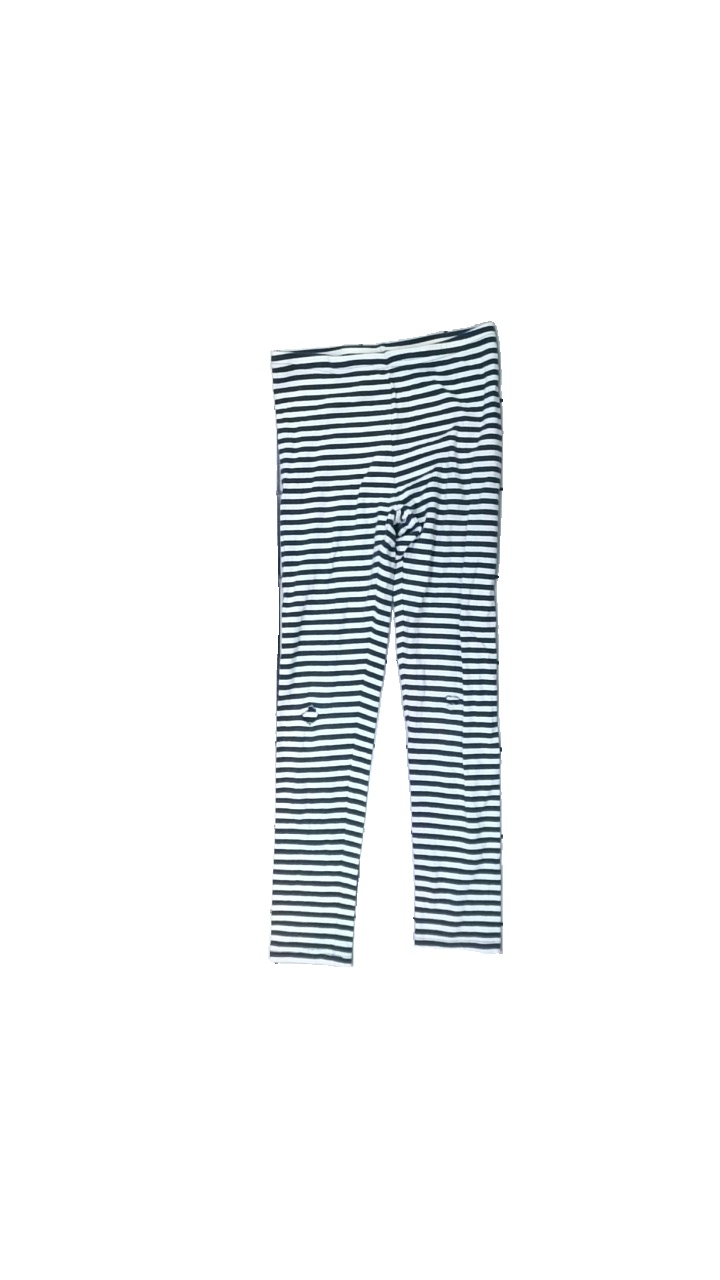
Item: Tights (Children)
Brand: Lager 157
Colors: White, Blue
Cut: Regular, Tight
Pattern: Striped
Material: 100% cotton
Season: All
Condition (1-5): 2
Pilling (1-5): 2
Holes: Major
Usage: Export
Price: <50